Sagopa Kajmer

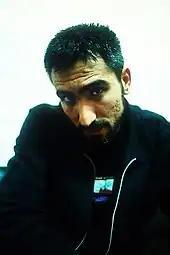
Sagopa Kajmer in 2006

In 2010, he released his second mutual album with Kolera, "Bendeki Sen", from which the songs "Bir Dizi İz" and "Merhametine Dön" were turned into music videos. "Bendeki Sen" was nominated for the Best Album award at the TRT Music Awards, which was based on people's votes. In 2010, he also produced "Kafile 2". On 4 February 2010, he released the single "Ardından Bakarım". In 2011, he released the album "Saydam Odalar," the songs "Kaç Kaçabilirsen" and "Bu İşlerden Elini Çek" in the album featured Kolera, with a music video being made for "Kaç Kaçabilirsen". In 2013, he announced on his Twitter account that he was working on a new album. Sagopa Kajmer organized a tour with Pesimist Orchestra during March, April and May 2013 and gave concerts in 15 different cities. On 8 July 2013, his new album "Kalp Hastası" was released and Kolera was again featured on the song "İster İstemez". One day before the album's release, Sagopa Kajmer released the song "Düşünmek İçin Vaktin Var" on internet together with a music video. This song was later added to Sagopa Kajmer's album "Kalp Hastası". Two weeks after the release of the album, a music video was released for the song "Uzun Yollara Devam" as a successor to the clip for "Düşünmek İçin Vaktin Var". In the early months of 2014, the production process for his new EP "Pesimist EP 6" began and it was released on 20 March 2014.